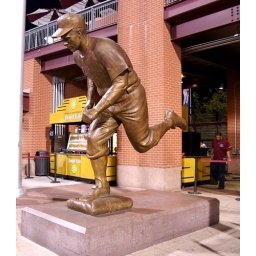
Statue of Rich Ashburn in Ashburn Alley behind center field at Citizens Bank Park, home of the Philadelphia Phillies in Philly